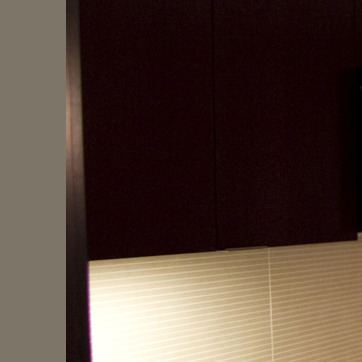
Material: wood